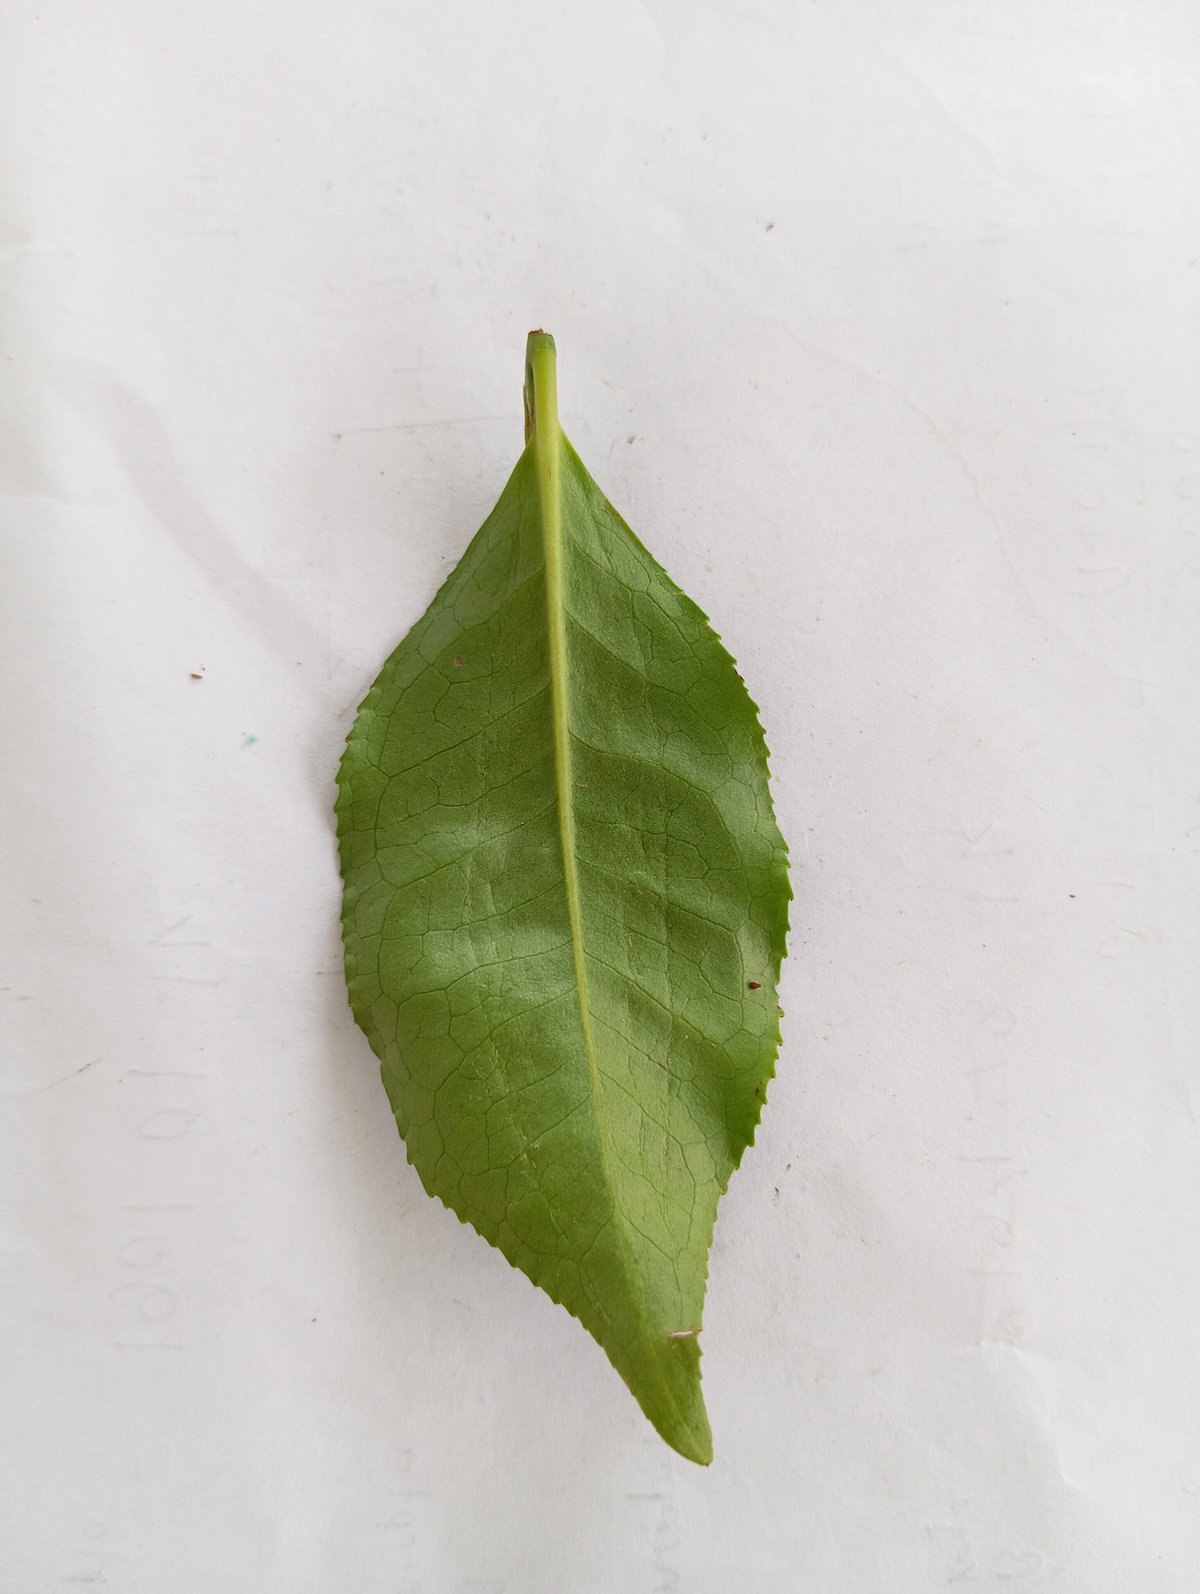
Label: Healthy leaf